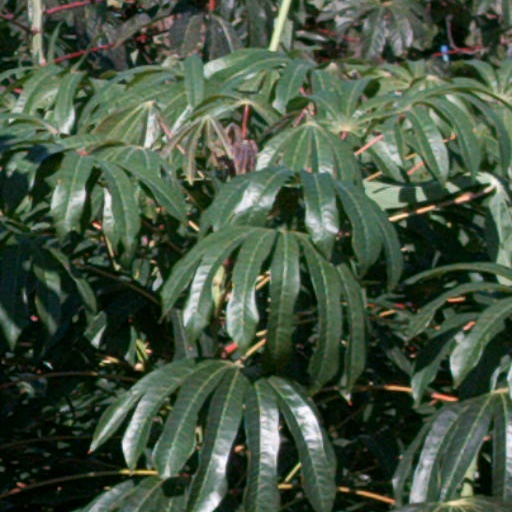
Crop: cassava